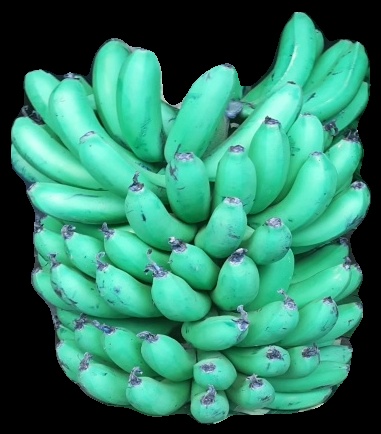
Variety: pachbale
Grade: grade1